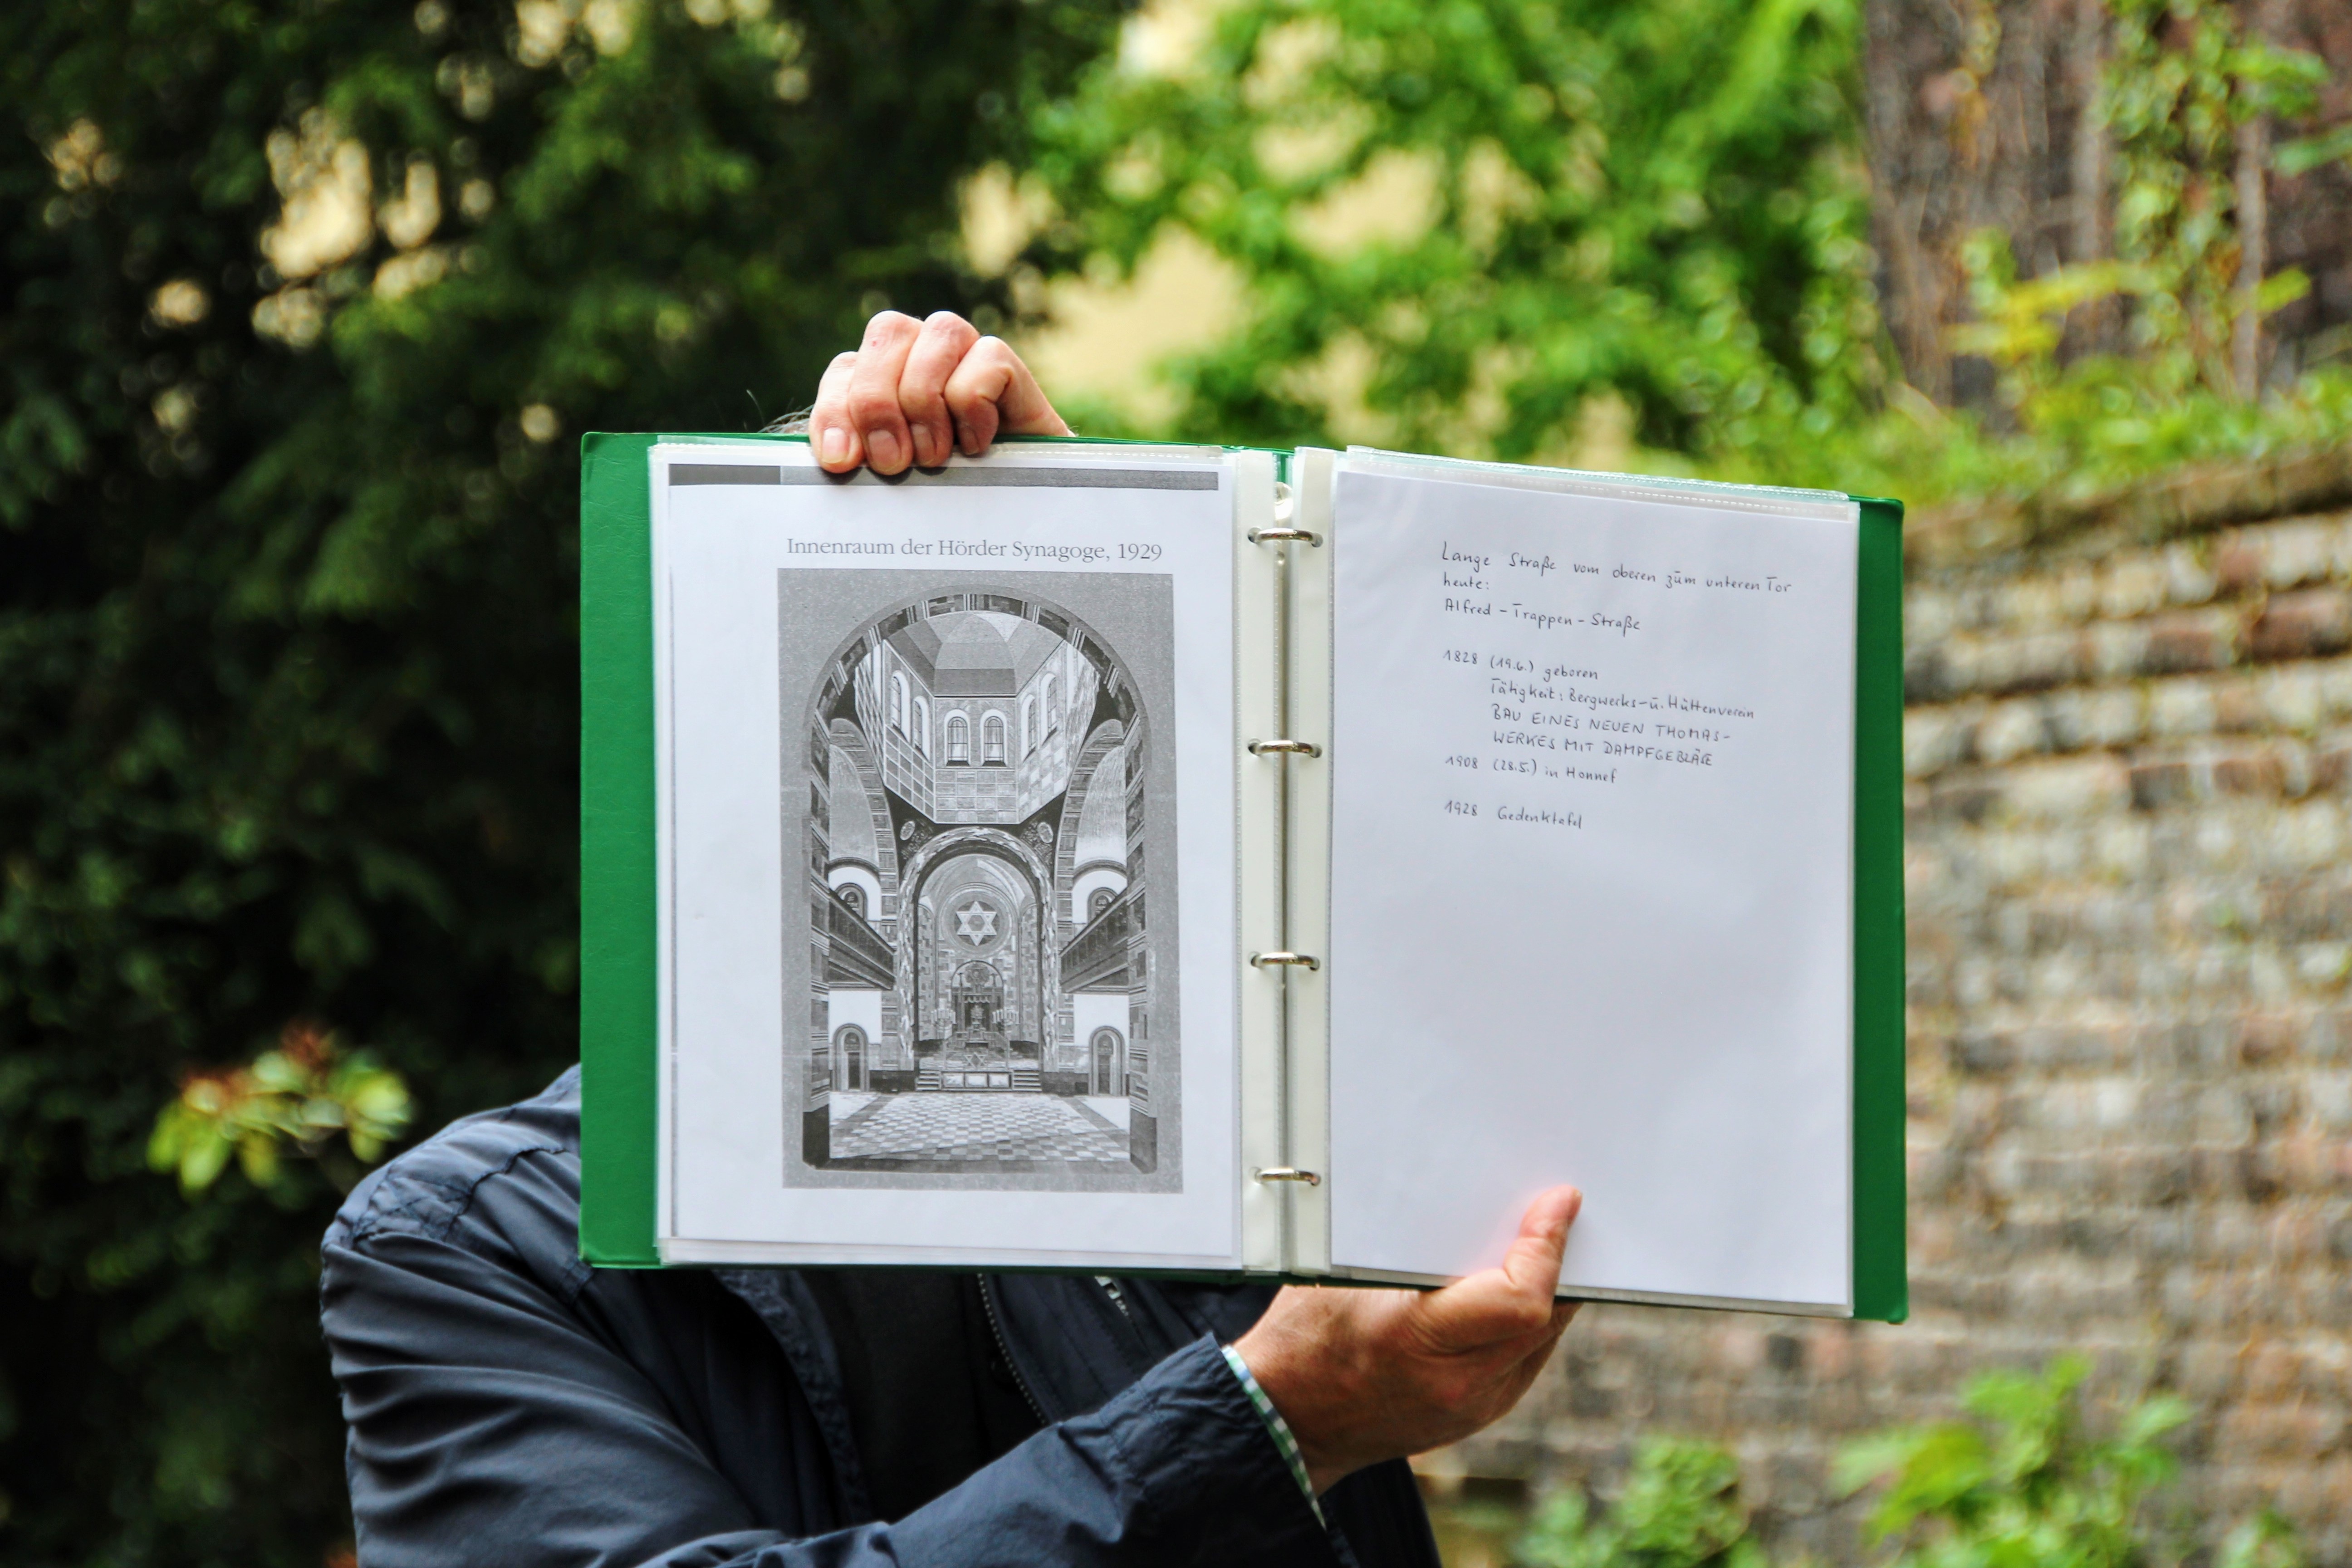
old, green, drawing, photograph, synagogue, image, dortmund, h rde